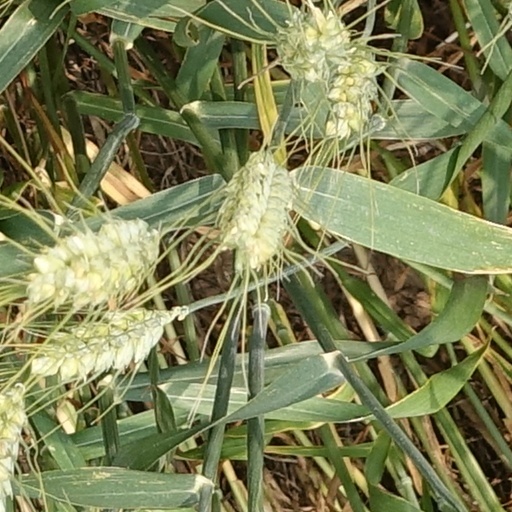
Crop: wheat